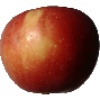
Label: braeburn_apple